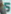
Number: 5